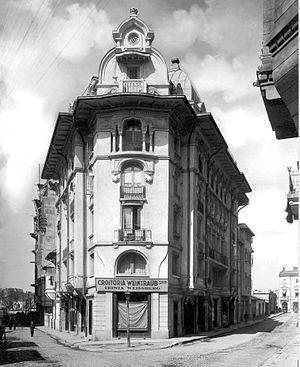
Façade d'angle de L'immeuble des frères Tilman à Bucarest, Roumanie. Le bâtiment a été réalisé par l'architecte Toma T. Socolescu, probablement entre 1923 et 1925. Il est situé l'intersection des strada Filitti et Tonitza, non loin de la ""Piata Natiunile Unite"" (Place des Nations Unie), dénommée alors ""Piata Senatului"" (Place du Sénat), à Bucarest. Nous sommes les descendants et uniques ayant-droits de toute l'oeuvre de Toma T. Socolescu (mort en 1960 à Bucarest).
Toma T. Socolescu fut un architecte roumain majeur. Pilier de l'architecture roumaine du début du XXᵉ siècle jusqu'à la Seconde Guerre mondiale, il a consacré toute sa vie à sa région de Prahova et particulièrement à la ville de Ploiești. Il contribuera aussi largement à la vie culturelle de son pays.